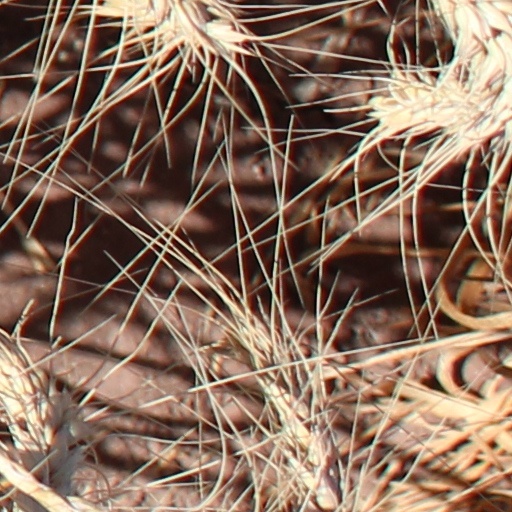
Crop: wheat